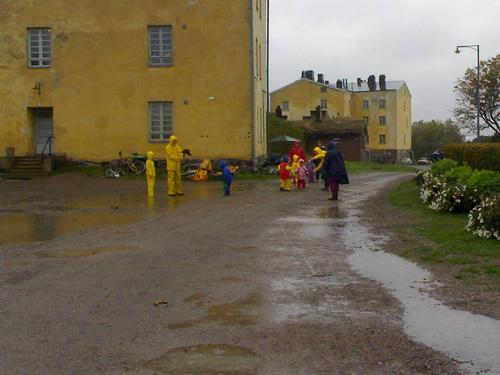
Weather: rain or strom